Mayoralty of Dennis Kucinich

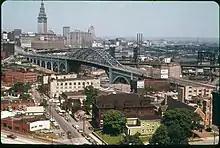
Cleveland in the 1970s

Under Republican Mayor Ralph Perk, Cleveland's mayoral elections had become nonpartisan. Initially, Kucinich, a Democrat, supported Perk. However, he started to criticize Perk, eventually broke off with him, and began making plans to run for mayor himself. Democratic support went to Edward F. Feighan, who was then a member of the Ohio House of Representatives.